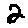
Label: 2